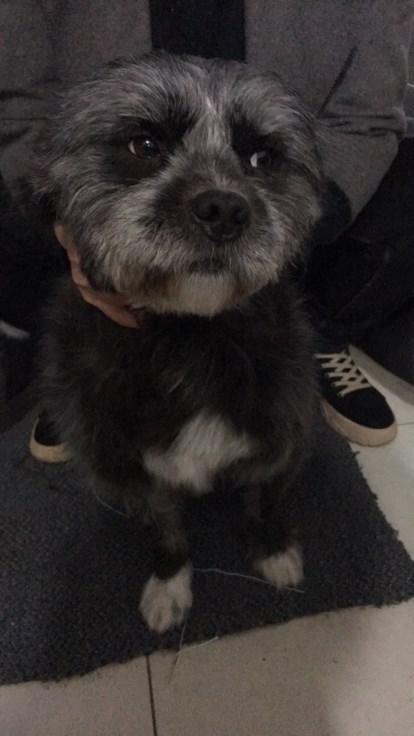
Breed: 3336-n000121-chinese_rural_dog